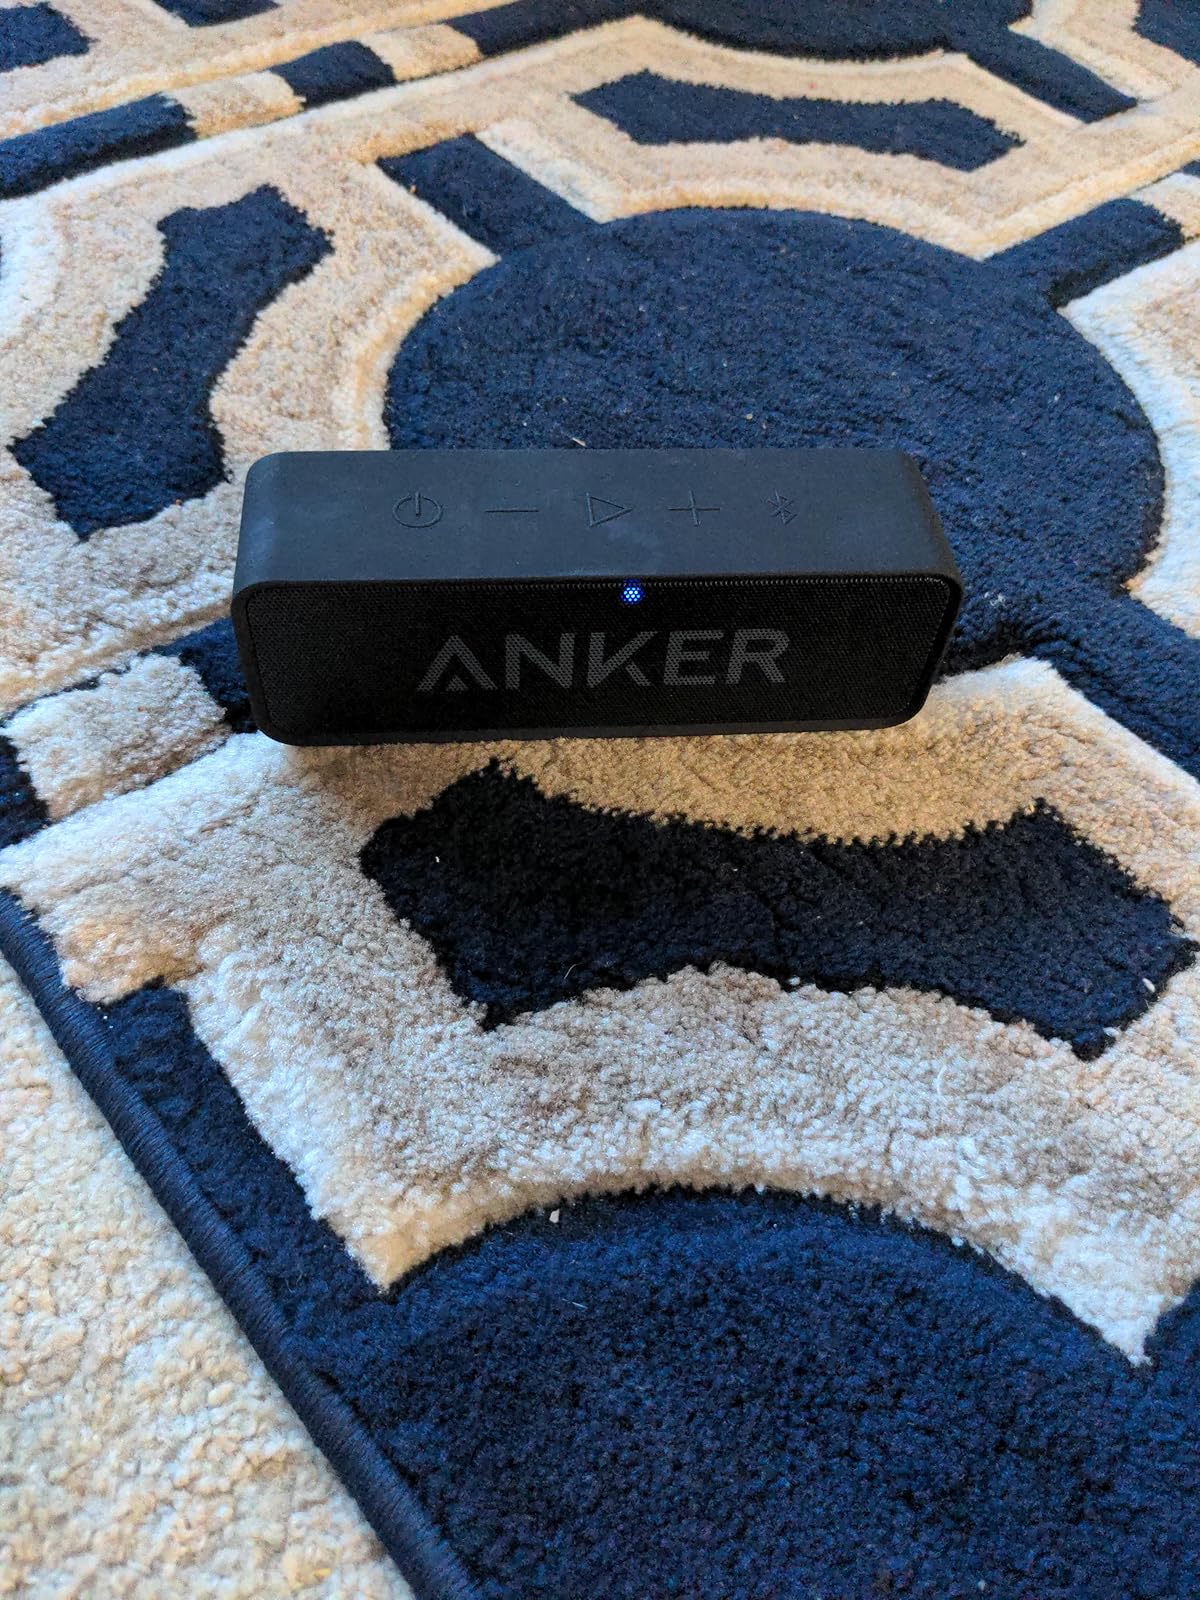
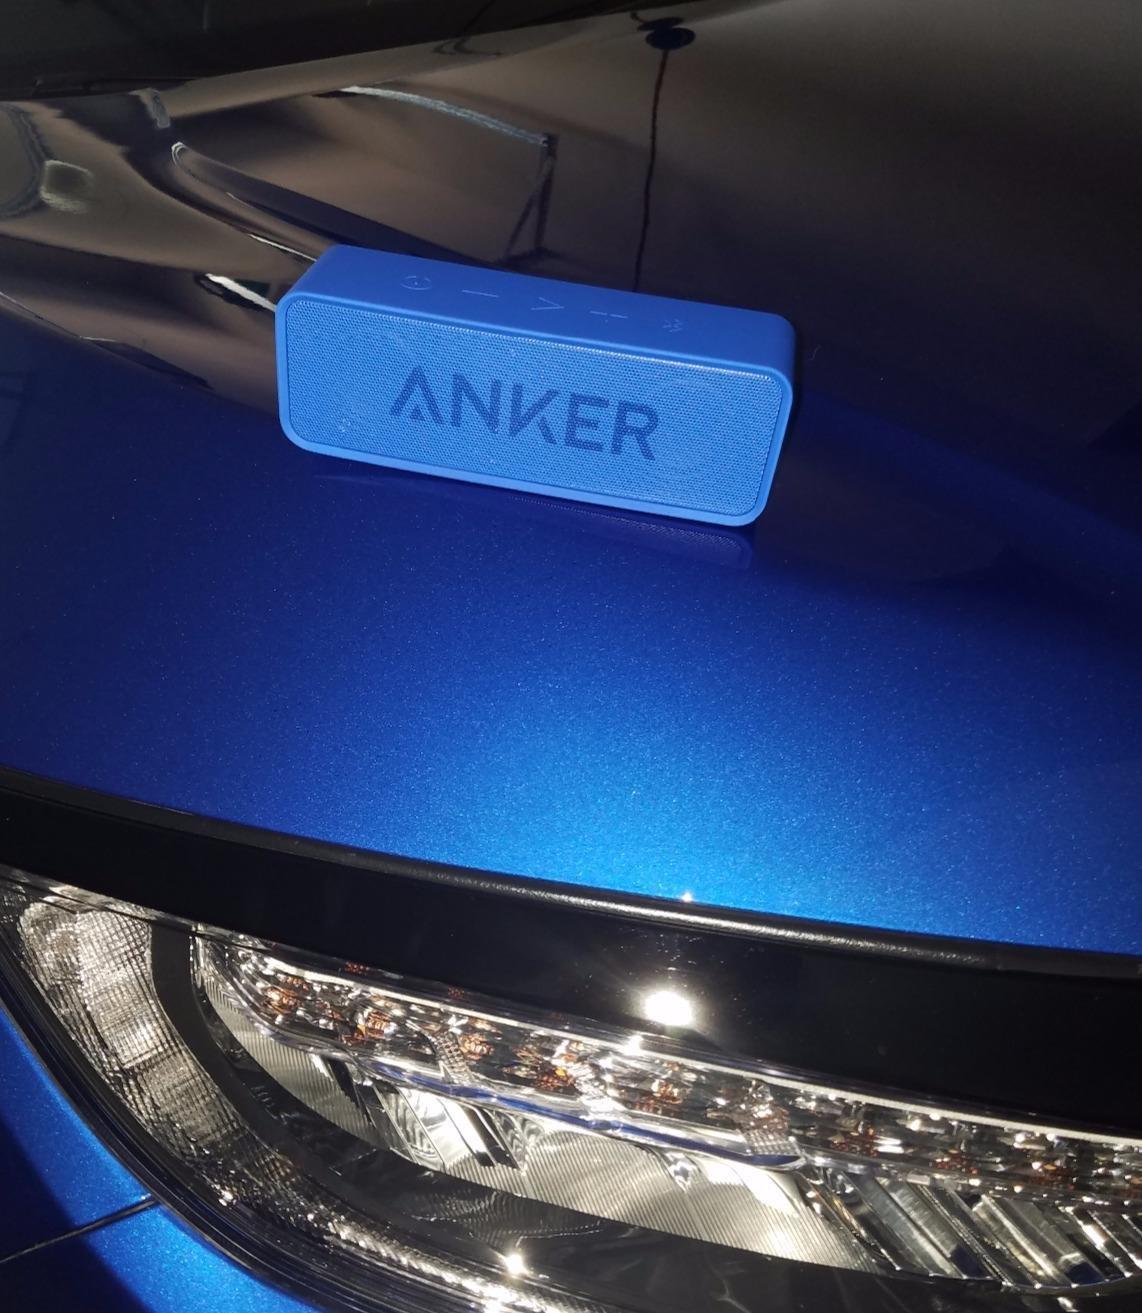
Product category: speaker
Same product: no